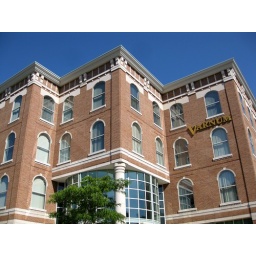
An office building in downtown Kalamazoo with a mix of modern and classic architecture.